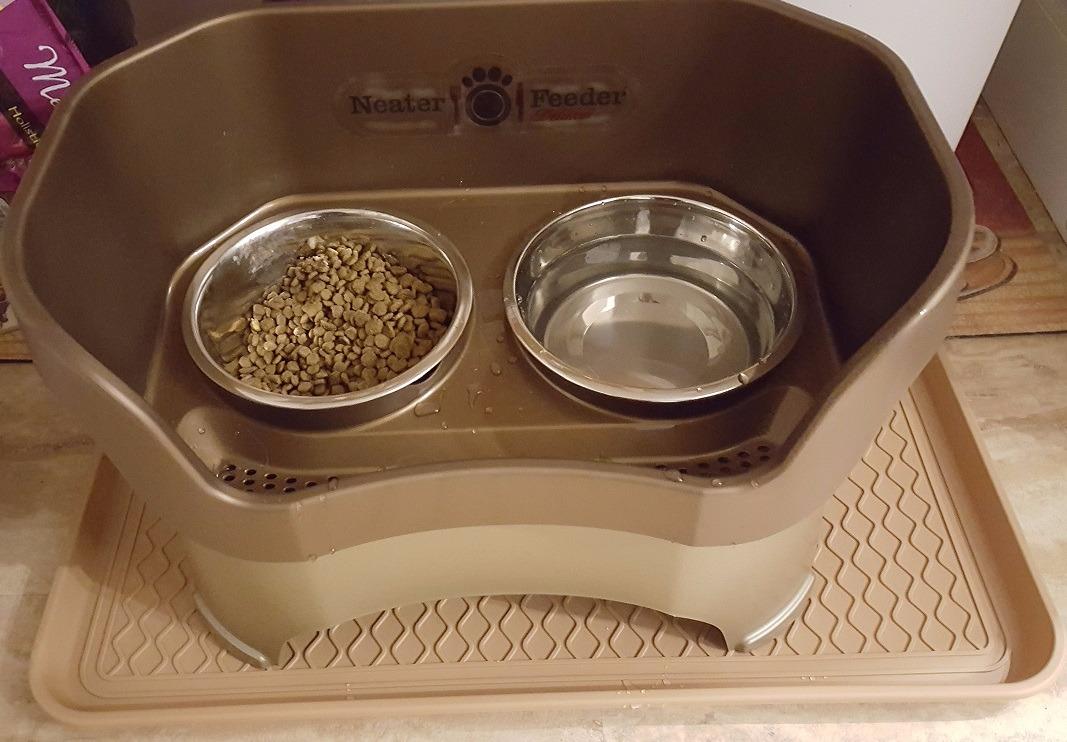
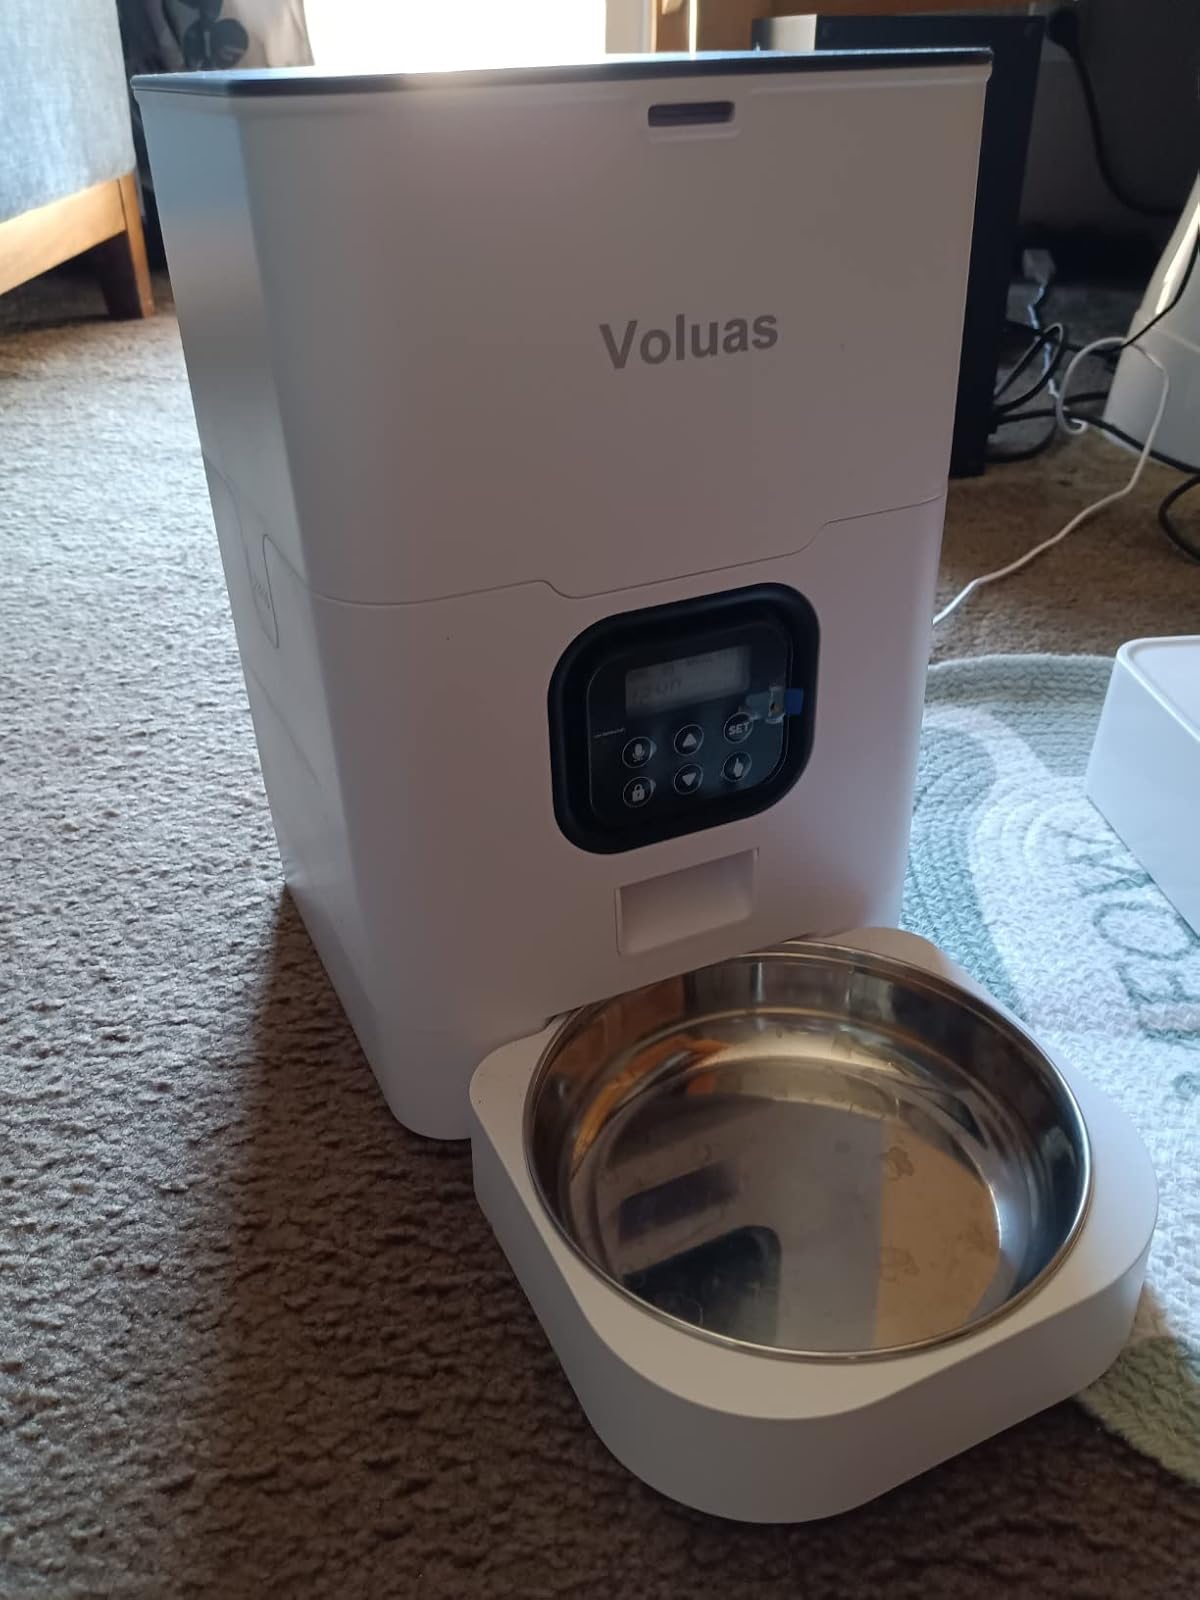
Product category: items_feeder
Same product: no